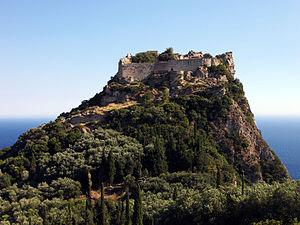
L’Angelókastro est un château byzantin situé près de Paleokastrítsa, sur l'île de Corfou.
L’histoire de Corfou est fortement liée à sa position géographique stratégique. Corfou est la plus septentrionale des îles Ioniennes, à la sortie de la mer Adriatique. Elle est à la frontière entre l'Occident et l'Orient. Corfou est la région grecque la plus proche de l'Italie, tout en étant à moins de trois kilomètres de la côte albanaise. Elle était une étape évidente sur la route du Levant, dans les deux sens.